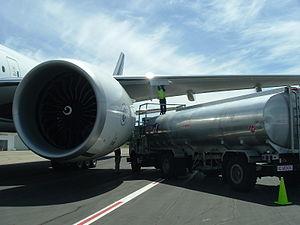
Le Boeing 777 ou B777, parfois surnommé triple sept dans le milieu aérien, est un avion de ligne gros porteur, long courrier et biréacteur construit par la société Boeing depuis 1994. Entré en service en 1995, il est le plus grand biréacteur au monde, avec une capacité de 300 à 550 passagers et une distance franchissable variant de 9 695 à 17 370 km selon les modèles. Il est reconnaissable par le grand diamètre de ses turboréacteurs GE90, ses six roues sur chaque train d'atterrissage principal et son fuselage de section circulaire se terminant en forme de lame.